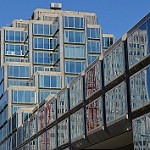
Label: buildings